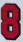
Number: 8